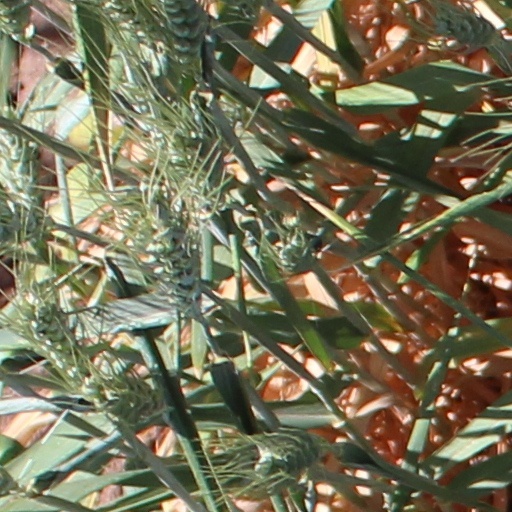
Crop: wheat